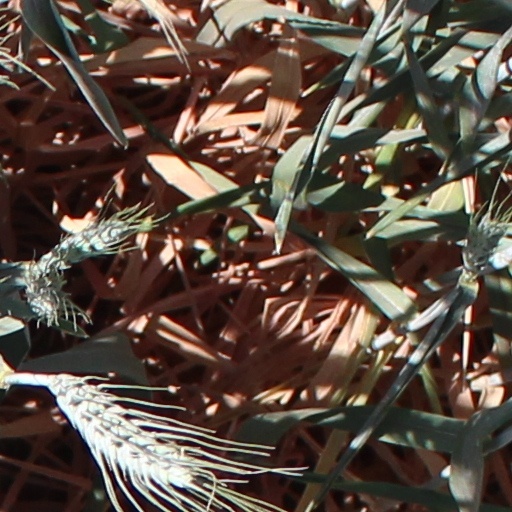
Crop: wheat